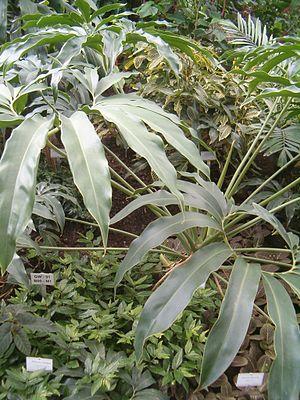
Philodendron goeldii est une plante de la famille des Aracées.